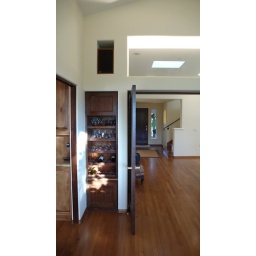
Wine / glasses storage in dining room